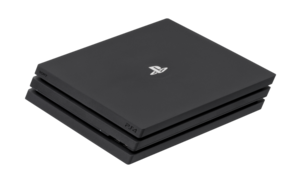
La console de jeux vidéo PlayStation 4 Pro, développées par Sony. Sorti dans le monde entier en novembre 2016, le modèle Pro est une version améliorée de la PlayStation 4 originale qui offre des capacités supplémentaires grâce à un GPU amélioré, une RAM plus rapide et un CPU avec une fréquence d'horloge plus élevée.